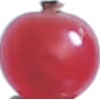
Label: Redcurrant 1